Sky position (RA, Dec in degrees): 216.707, -2.282
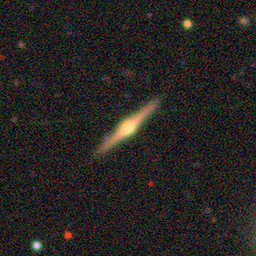
Galaxy morphology: Edge-on Galaxies with Bulge